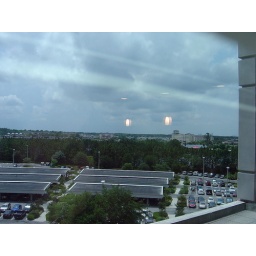
another view from the fifth floor... somewhere out in the tree line on the horizon is where our old building was